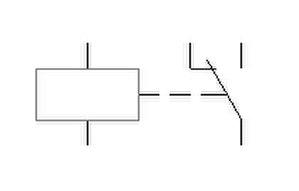
Les symboles électroniques sont largement utilisés pour représenter les composants des circuits électroniques. Cet article a